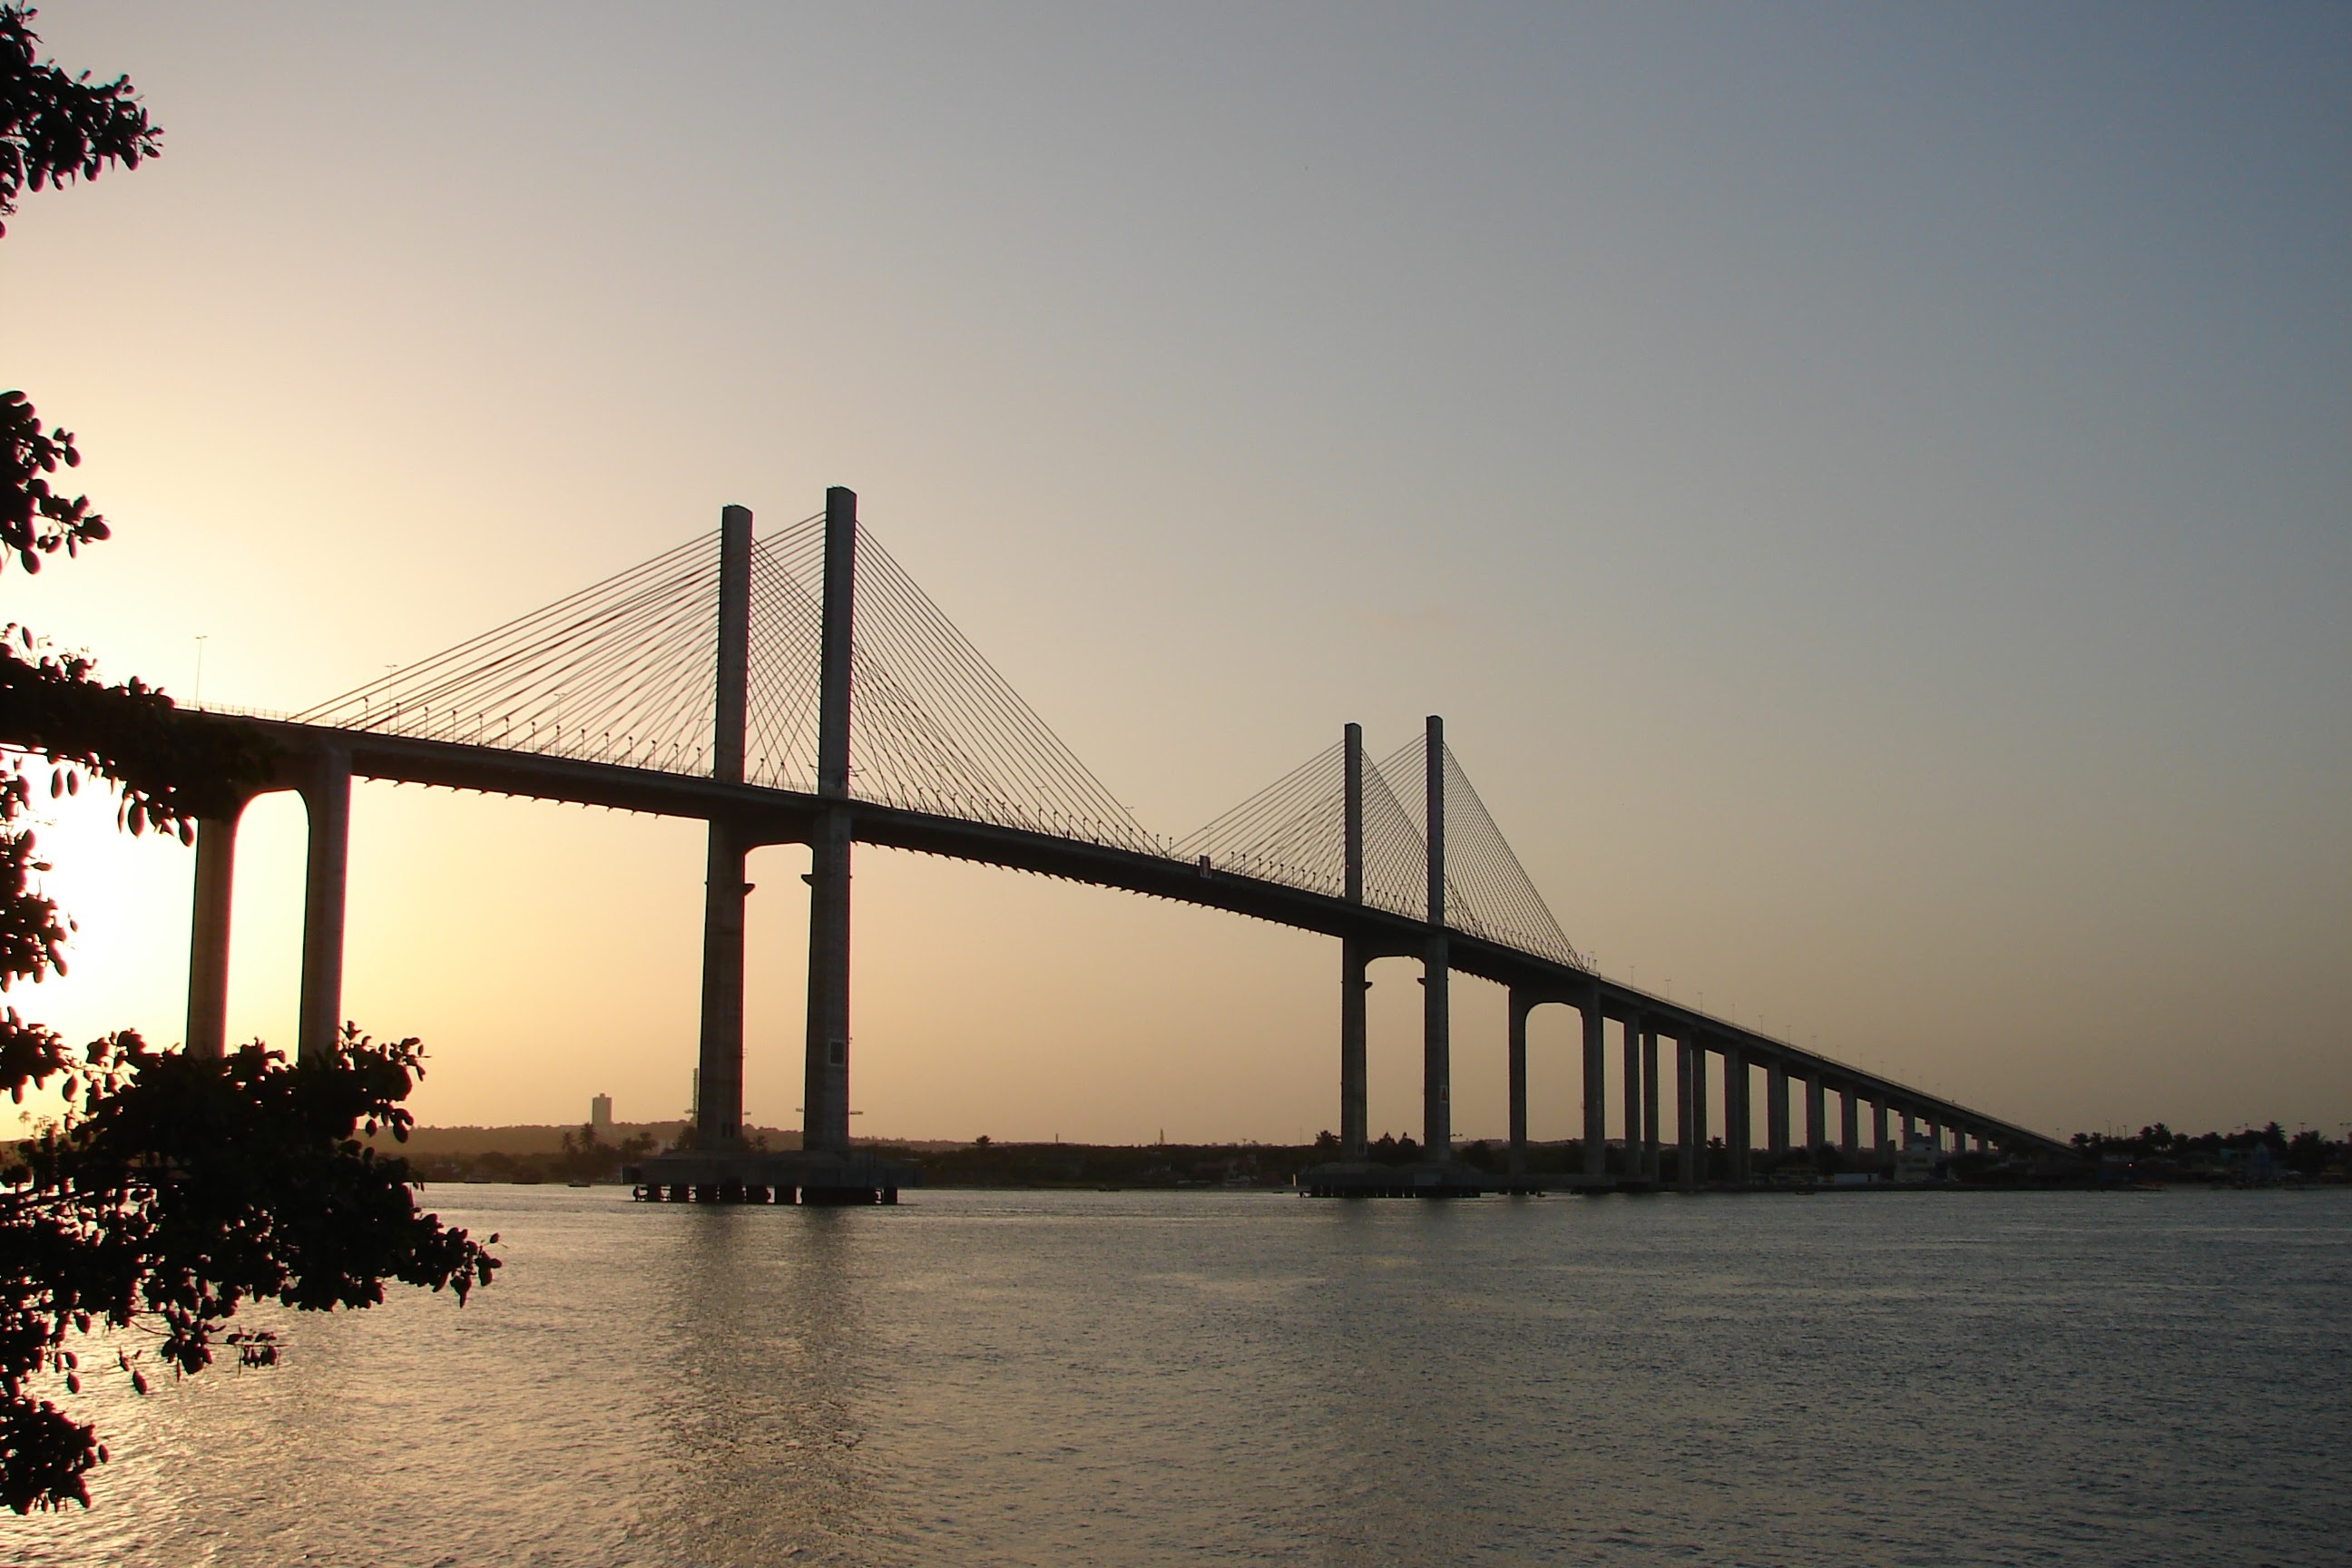
sea, tree, water, horizon, sky, sunrise, sunset, bridge, skyline, morning, dawn, city, river, suspension bridge, dusk, evening, calm, brazil, natal, the sunset, cable stayed bridge, fixed link